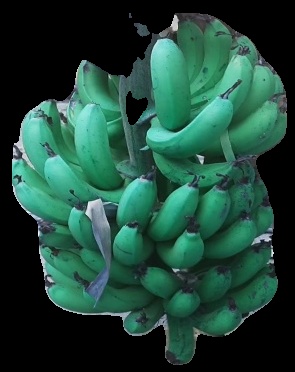
Variety: pachbale
Grade: grade3